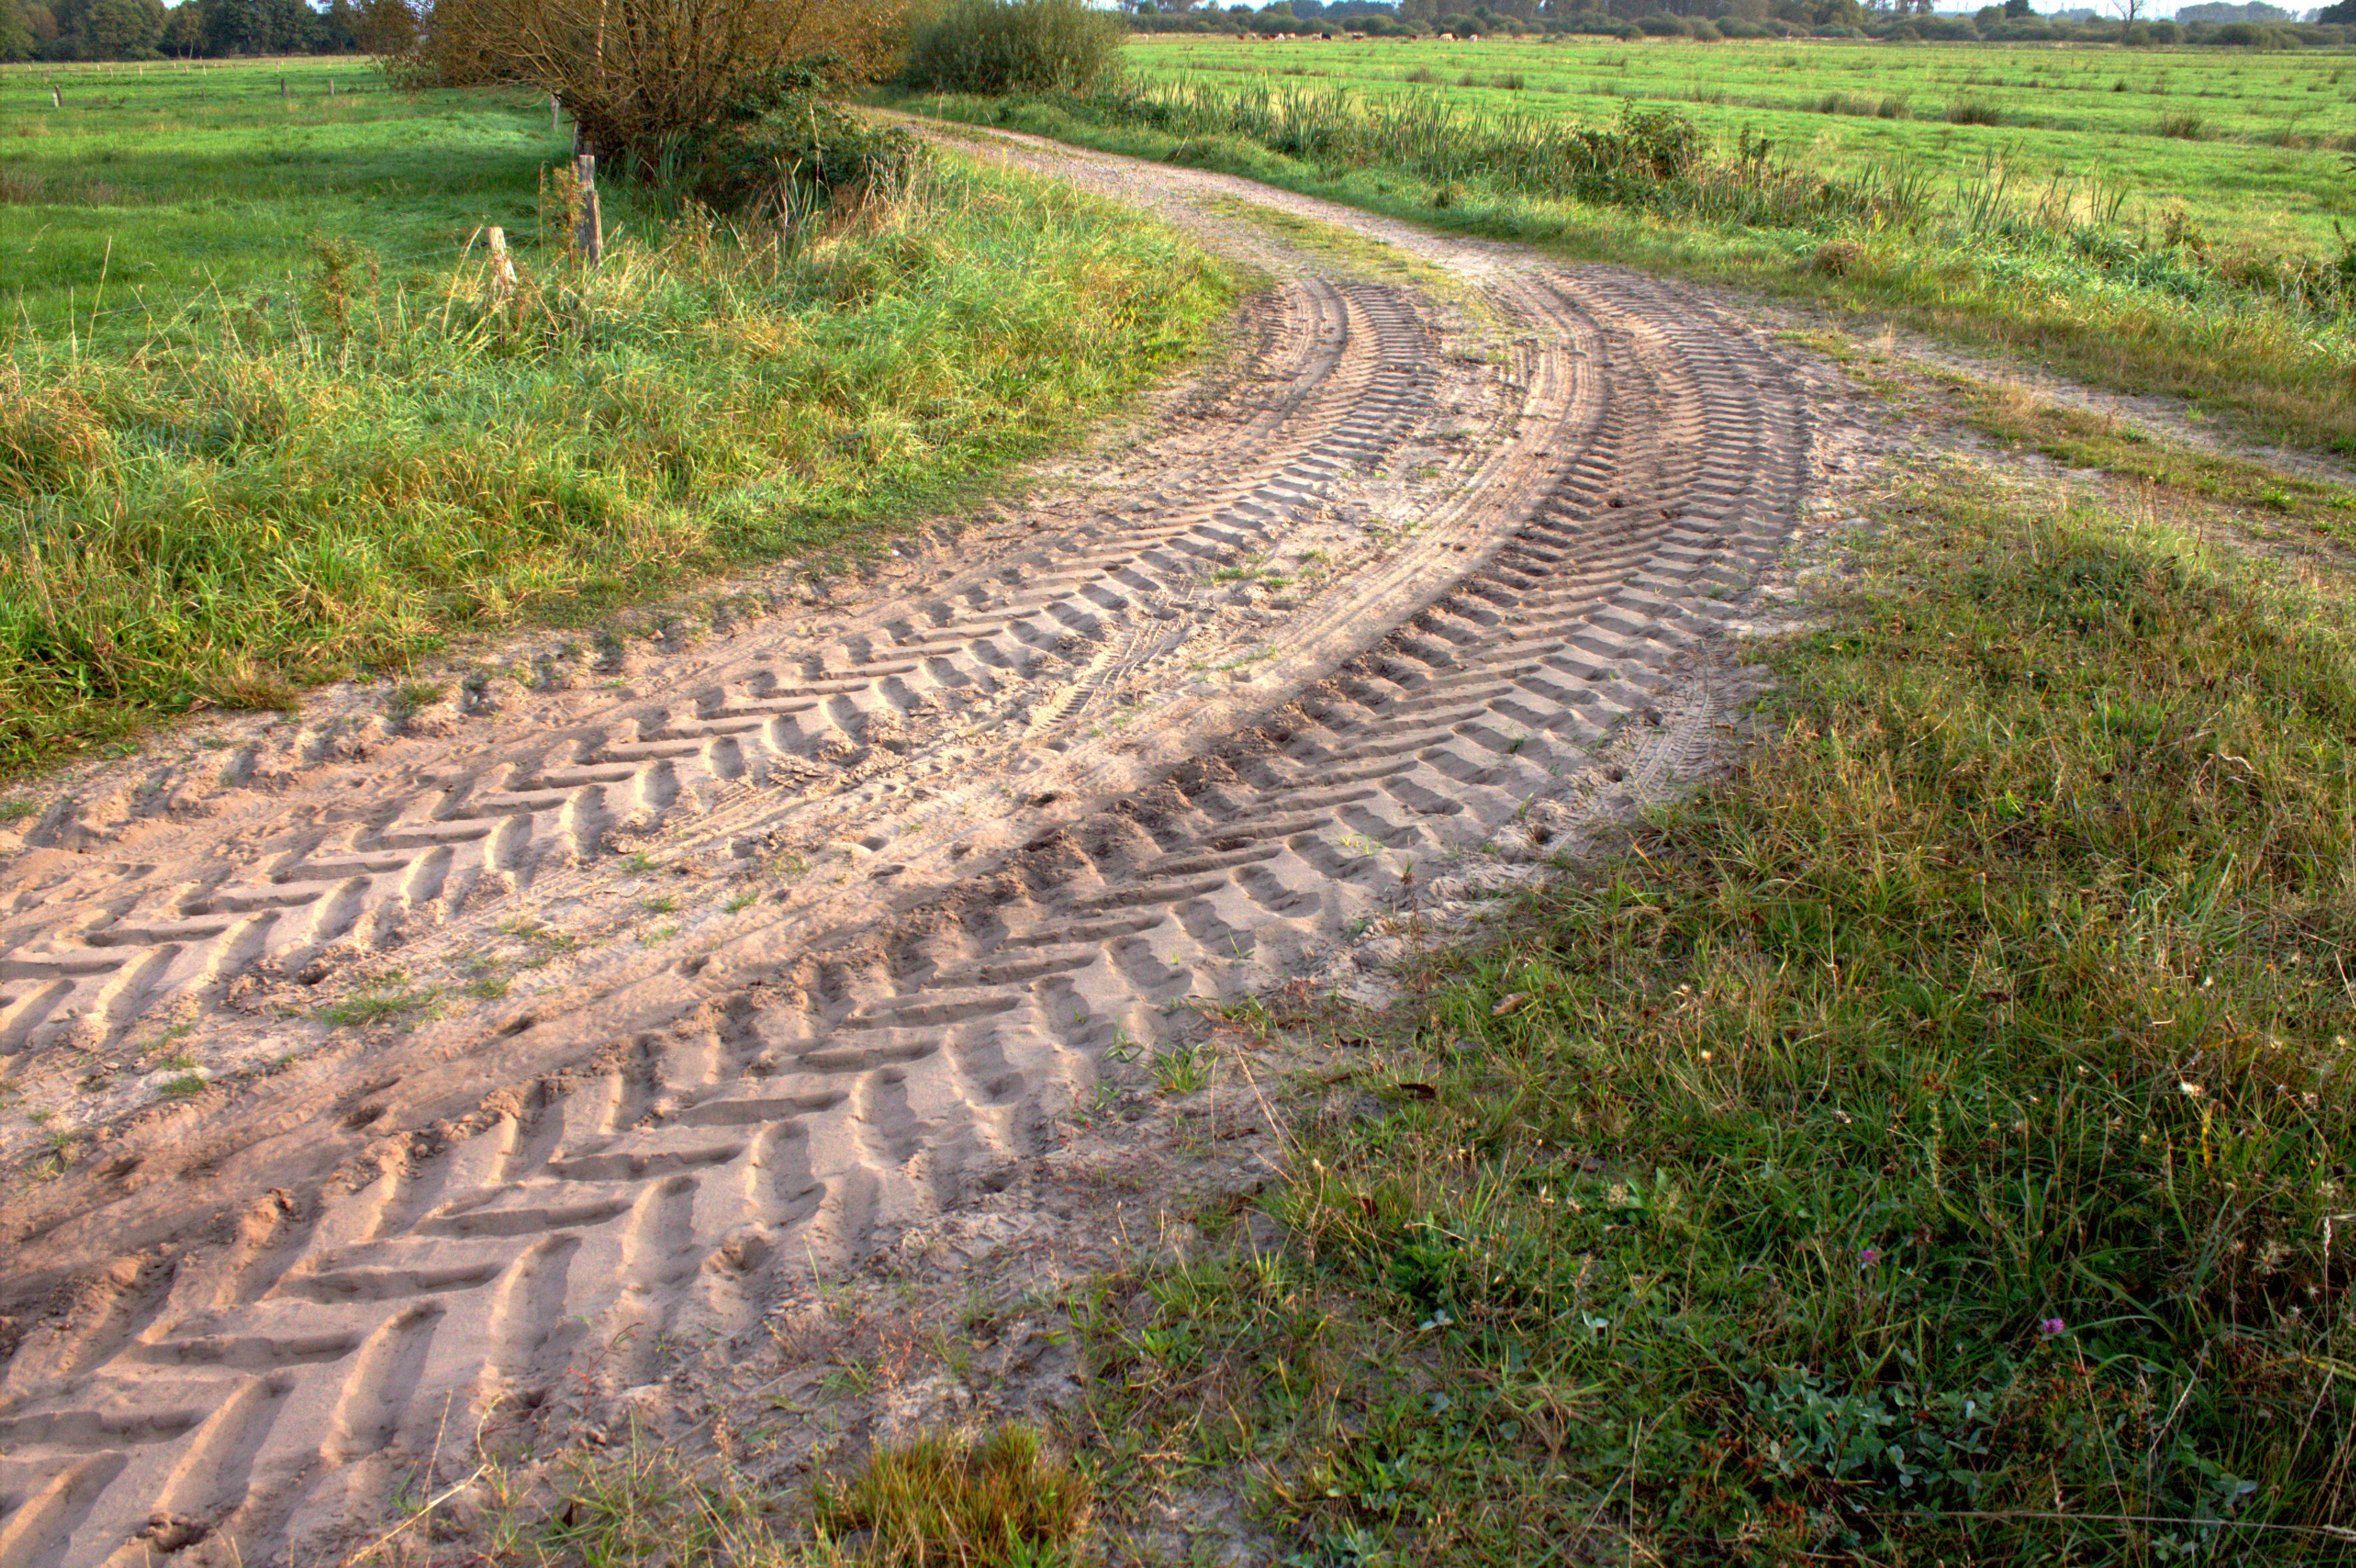
nature, track, field, farm, lawn, walkway, soil, agriculture, trace, away, traces, rural area, paddy field, reprint, tire track, grass family, outdoor structure